Do the Right Thing

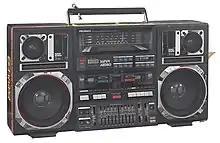
Radio Raheem's boombox as seen in "Do the Right Thing". Image courtesy of Smithsonian National Museum of African American History and Culture.

The character of Radio Raheem (Nunn) was the subject of much analysis. In the film, Raheem recites a soliloquy on love and hate, an ode to a similar monologue delivered by Robert Mitchum in "The Night of the Hunter" (1955). In this scene, he is wearing brass knuckle rings that say "hate" on his left hand and "love" on his right. Lee shoots this scene by having the camera replace the position of Mookie, opposite Raheem. Thus, Raheem breaks the fourth wall and speaks directly to the camera and the audience. This deliberate cinematography frames Raheem's monologue as a moment of sincerity and importance, resulting in the effect of Raheem commenting on black history and the struggle against racism in the real world, on the other side of the camera. Raheem poetically articulates the allure of both love and hate and the constant fluctuation that occurs between these two opposing forces. His monologue can be seen to reveal that the solution to such a nuanced historical issue as racism lies in the combined effort and fluctuation of both forces. In "The Night of the Hunter", a serial killer masking as a preacher (Mitchum) speaks of love and hate as an internal struggle within oneself. Raheem's performance of the same topic, however, is portrayed as an external struggle against the outside world.